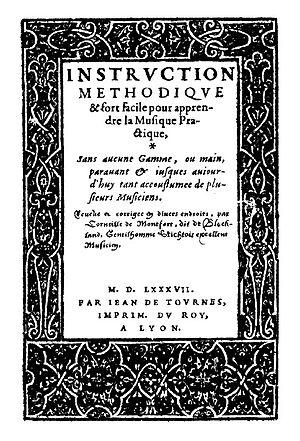
Corneille de Blockland, dit de Montfort est un médecin, compositeur et astrologue, né vers 1530 et mort vers 1610, actif en Franche-Comté dans la seconde moitié du XVIᵉ siècle. Il est auteur de plusieurs éditions musicales et de nombreuses pronostications publiées sous le pseudonyme de Himbert de Billy.